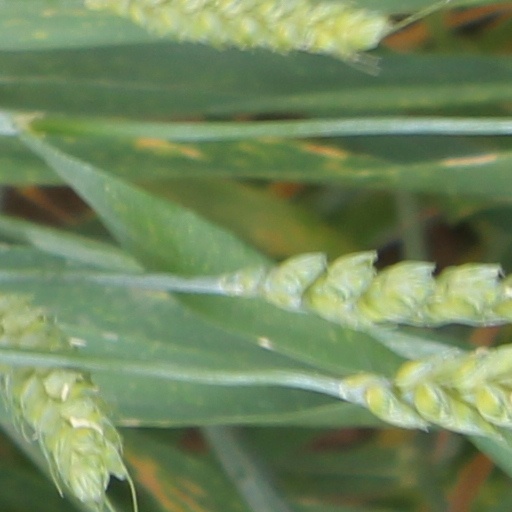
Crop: wheat